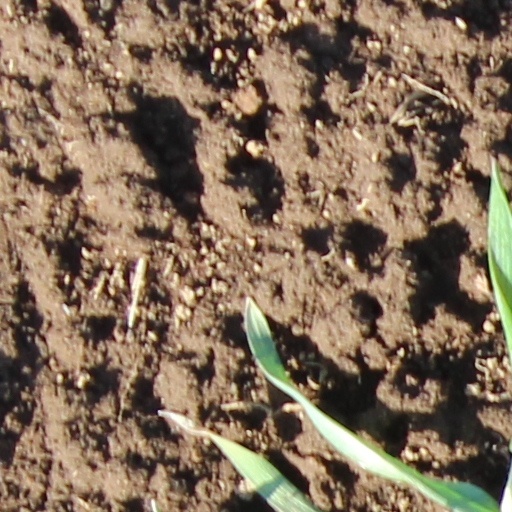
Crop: wheat